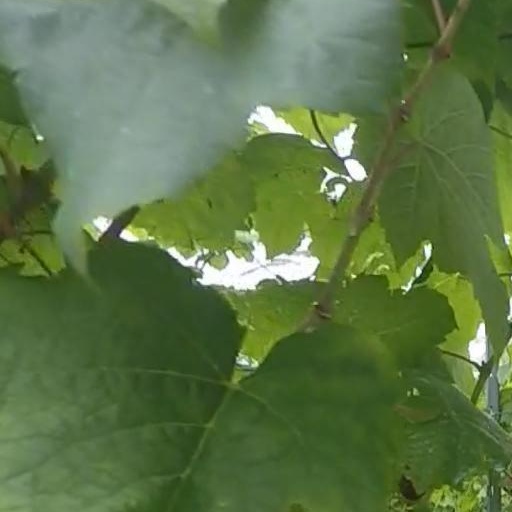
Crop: grape